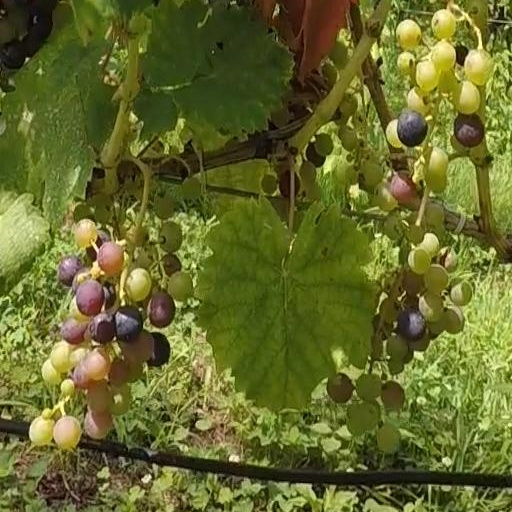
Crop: grape